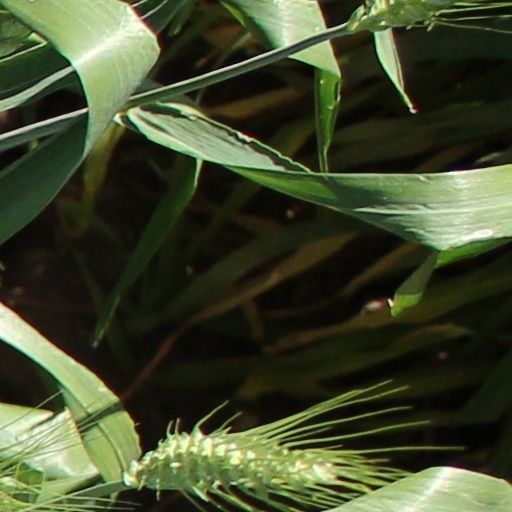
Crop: wheat